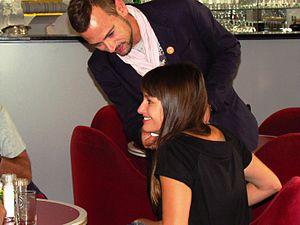
Marie Gillain en 2011, séance de maquillage d'avant interview au Théâtre Royal de Namur.
Landes est un film dramatique français réalisé par François-Xavier Vives et sorti en 2013.